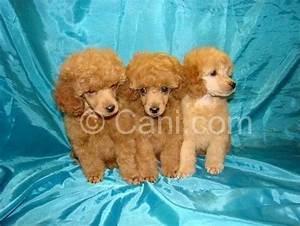
dog